Kim Min-woo (footballer)

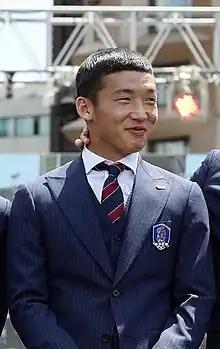
Kim with South Korea at the 2018 FIFA World Cup

Kim Min-woo (born 25 February 1990) is a South Korean football player who is currently playing for K League 1 club Ulsan HD.